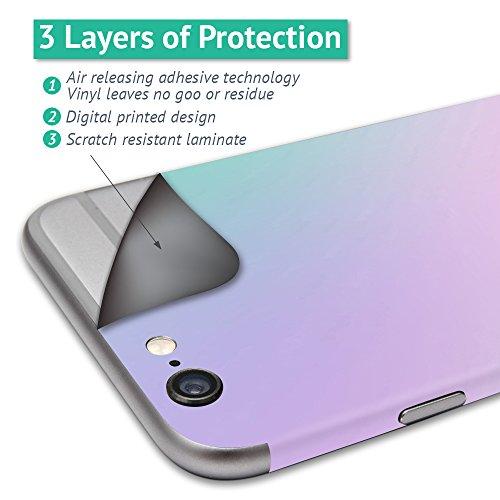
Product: MightySkins Skin Compatible with Swagtron Swagger Powered Electric Scooter wrap Cover Sticker Skins Brown Camo
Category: Sports & Outdoors | Outdoor Recreation | Skates, Skateboards & Scooters | Scooters & Equipment | Accessories
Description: This decal skin is designed to fit Swagger by Swag Tron Only.
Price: $19.99
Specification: ProductDimensions:9x0.1x6inches|ItemWeight:0.16ounces|ShippingWeight:1pounds(Viewshippingratesandpolicies)|ASIN:B01MSWNM74|Itemmodelnumber:SWSWAG-BrownCamo